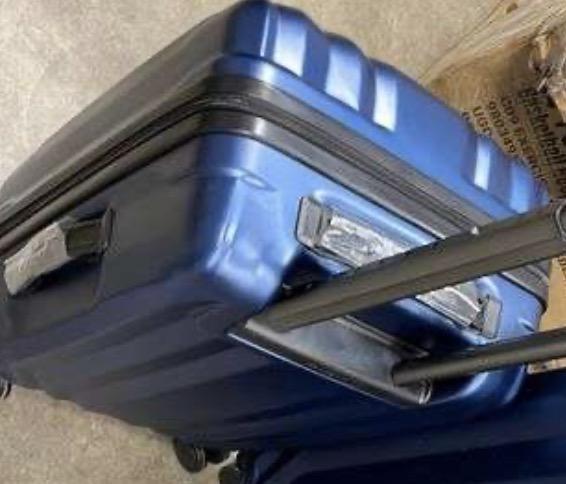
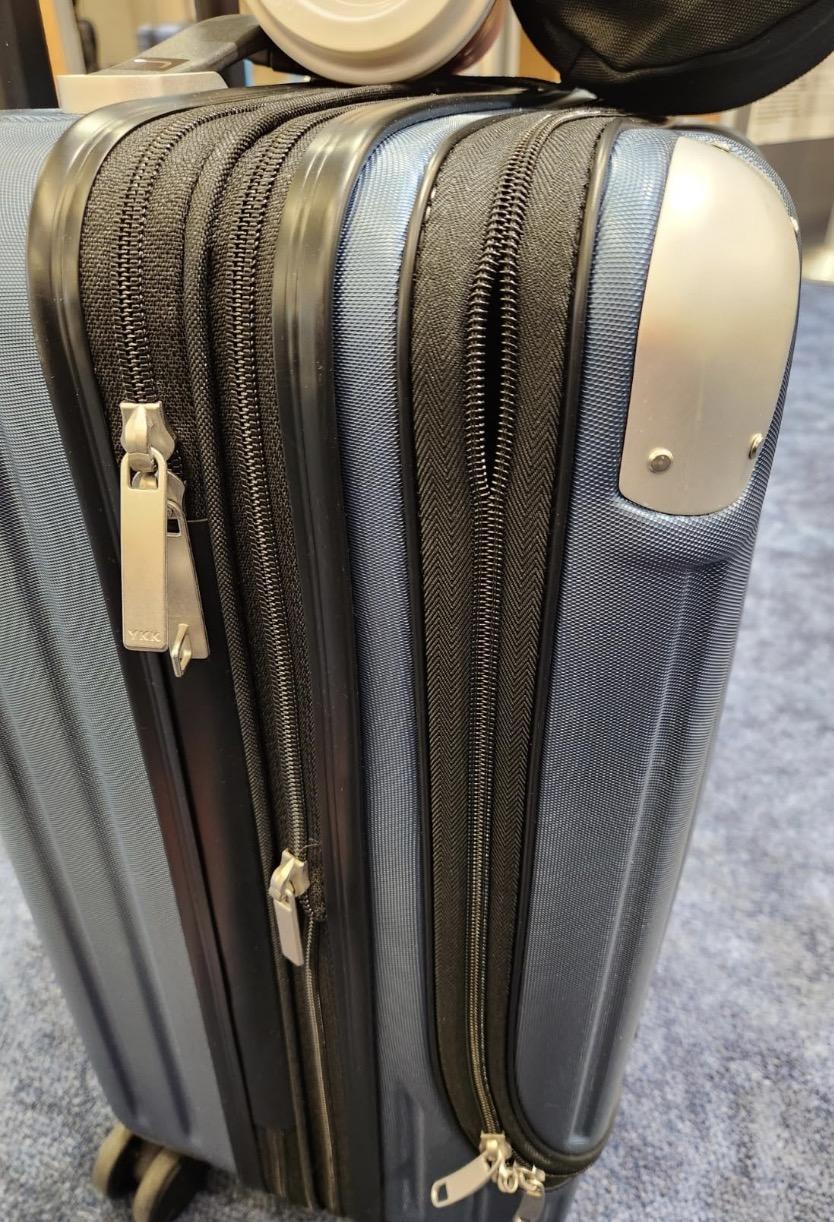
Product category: items_tea
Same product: no